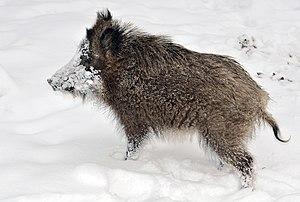
Snowi, un jeune Sanglier. Photo prise dans le parc de Wisentgehege Springe près de Hanovre, en Allemagne. Magyar: A Wisentgehege Springe hanoveri vadaspark Snowi névre hallgató fiatal vaddisznója Italiano: Un giovane esemplare di cinghiale (Sus scrofa) fotografato all'interno del Wisentgehege Springe, un parco faunistico nel comune di Springe (Germania).